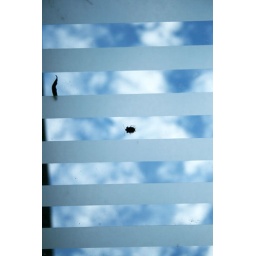
photo was shot upwards into the sky through a glass roof in front of a shoe shop